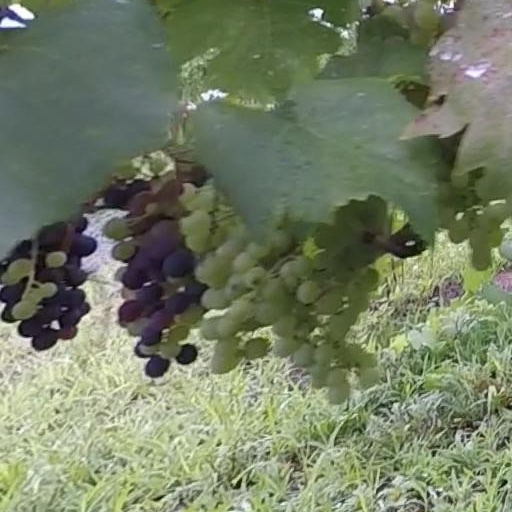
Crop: grape